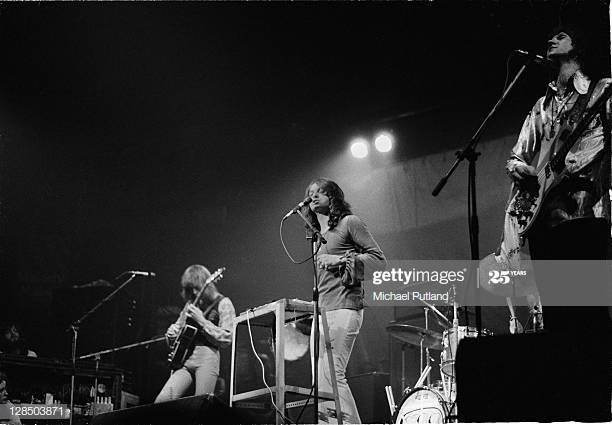
country artist and progressive rock artist perform on stage
Relation: Visible, Action, Meta